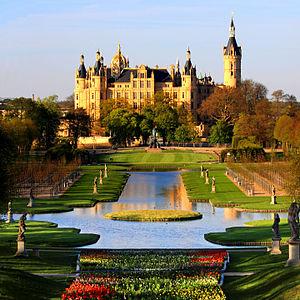
L'Allemagne, en forme longue la République fédérale d'Allemagne abrégée en RFA, est un État d'Europe centrale, entouré par la mer du Nord, le Danemark et la mer Baltique au nord, par la Pologne à l'est-nord-est, par la Tchéquie à l'est-sud-est, par l'Autriche au sud-sud-est, par la Suisse au sud-sud-ouest, par la France au sud-ouest, par la Belgique et le Luxembourg à l'ouest, enfin par les Pays-Bas à l'ouest-nord-ouest. Décentralisée et fédérale, l'Allemagne compte quatre métropoles de plus d'un million d'habitants : la capitale Berlin, ainsi que Hambourg, Munich et Cologne. Le siège du gouvernement est situé dans la ville de Berlin et dans la ville fédérale de Bonn. Francfort-sur-le-Main est considérée comme la capitale financière de l'Allemagne : dans cette ville se trouve le siège de la BCE.
Cette liste non exhaustive répertorie les principaux châteaux en Allemagne métropolitaine. Il suffit de cliquer sur une région pour trouver la liste des châteaux qu'elle comprend.